1998 Giro d'Italia

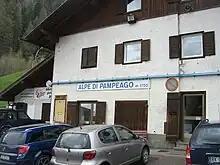
A mountain lodge.

The route for the 1998 Giro d'Italia was unveiled by race director Carmine Castellano on 22 November 1997 in Milan. It contained three time trial events, all of which were individual. There were eleven stages containing high mountains, of which four had summit finishes: stage 11, to San Marino; stage 14, to Piancavallo; stage 18, to Passo di Pampeago; and stage 19, to Plan di Montecampione. The organizers chose to include no rest days. When compared to the previous year's race, the race was shorter, contained the one less rest day, as well as one more individual time trial. After a five-year absence, RAI broadcast the event, replacing Reti Televisive Italiane (RTI) who had shown the race since 1993.